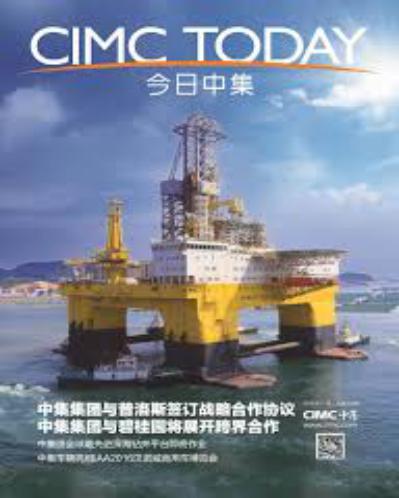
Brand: Cimc-1
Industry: Transportation